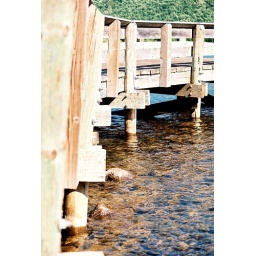
I would have taken a picture from in the water looking up towards the mountain but you're not allowed in the lake.